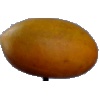
Label: Cucumber Ripe 2